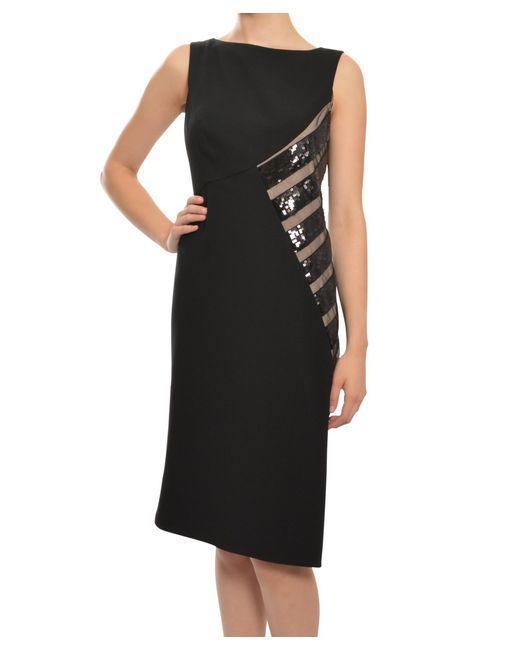
Elegantes schwarzes Kleid mit glänzenden Linien an der Seite